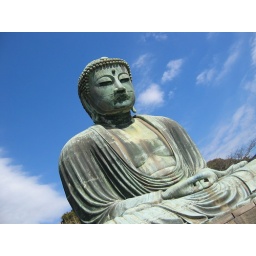
Buddha flying over the blue sky.